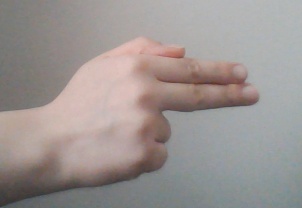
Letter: ghain